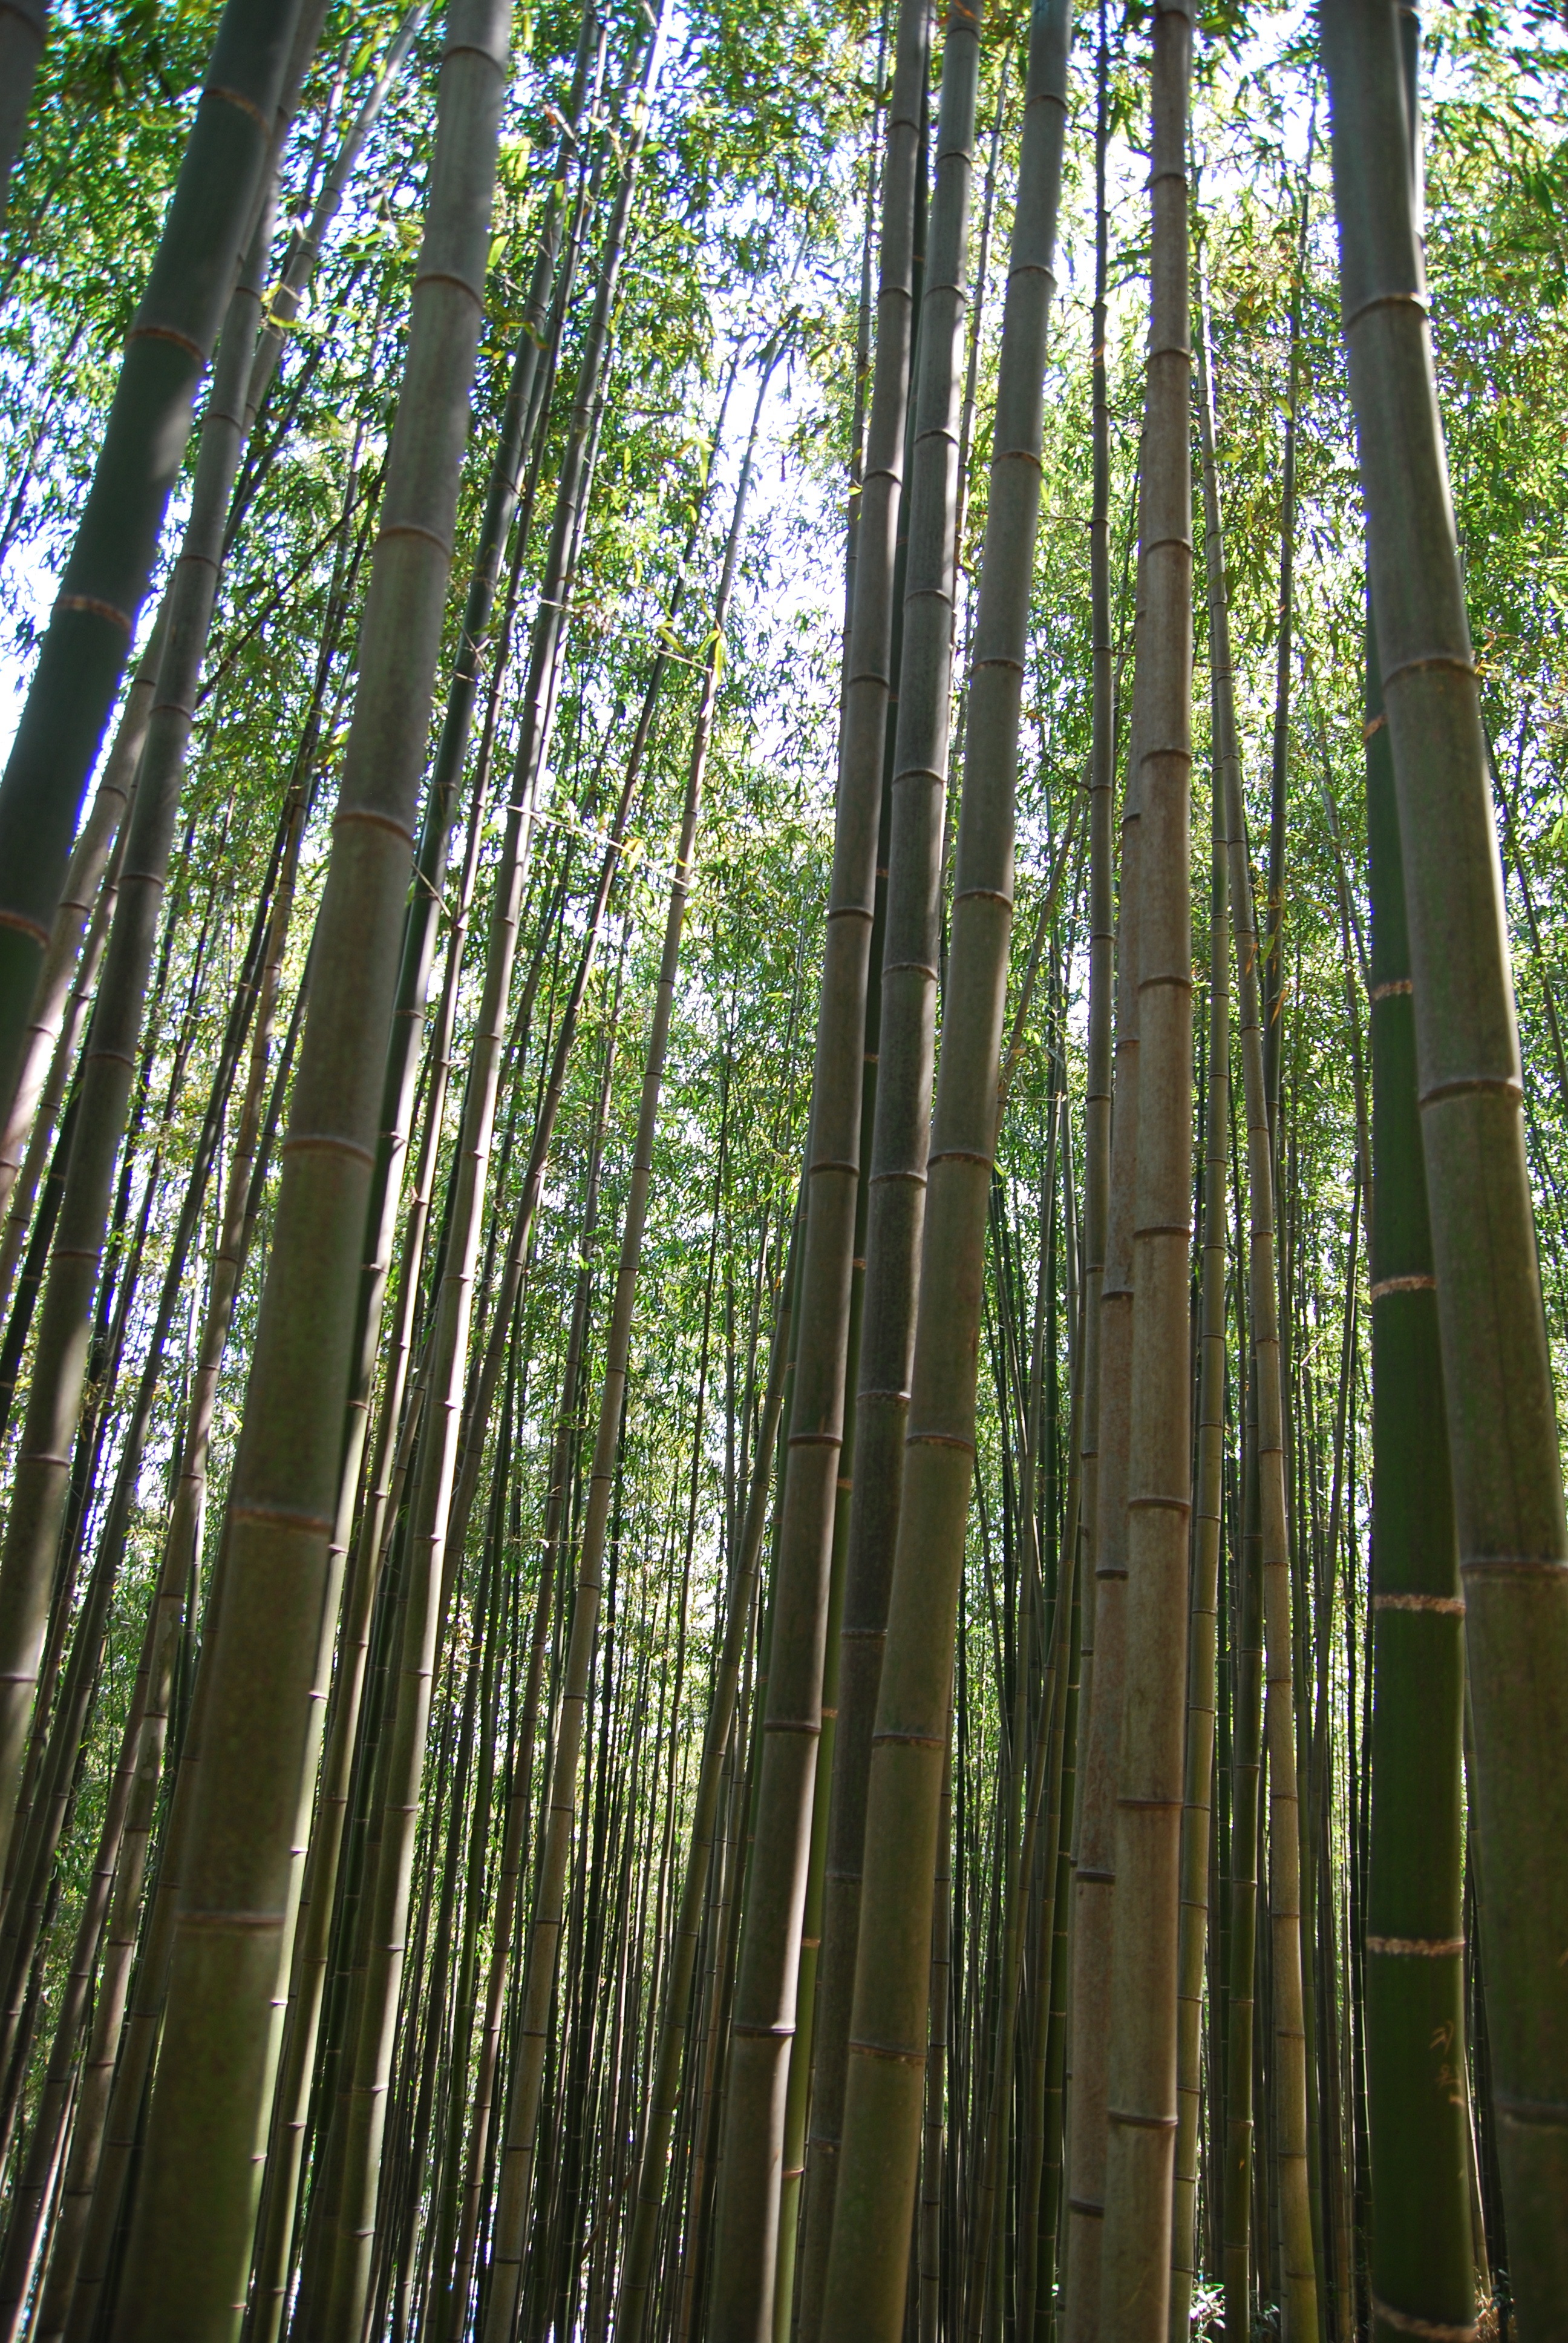
landscape, tree, nature, forest, branch, plant, wood, sunlight, texture, trunk, green, jungle, botany, plants, rainforest, grove, break, woodland, habitat, bamboo, ecosystem, republic of korea, bamboo forest, biome, bamboo shoots, a straight line, vs grove, old growth forest, bamboo green, natural environment, grass family, plant stem, woody plant, temperate broadleaf and mixed forest, temperate coniferous forest